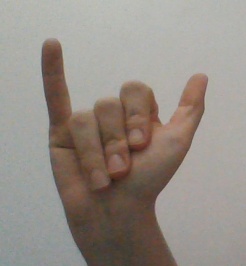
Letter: ya